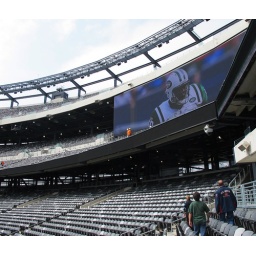
Lower section, my seats just above near screen